IBM 602

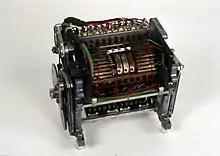
Electromechanical memory module from IBM 602 machine

Program steps execute in one machine cycle, except for steps performing multiplication or division which take as many machine cycles as needed for the operation. Punching rate is roughly four columns per machine cycle. The total number of machine cycles required per card varies depending on the data and programming.